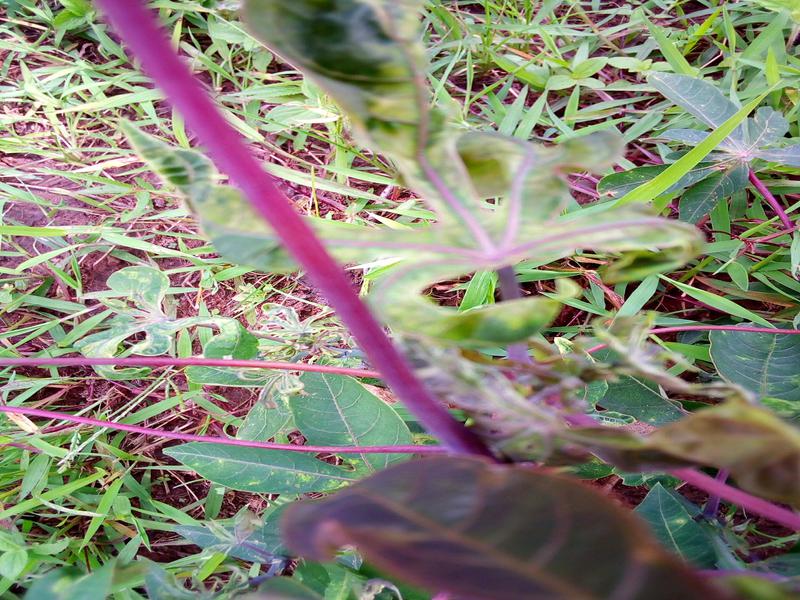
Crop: cassava
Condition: mosaic_disease